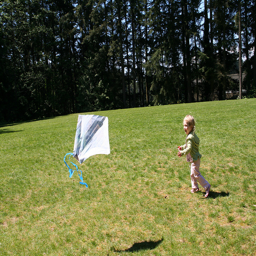
a young girl plays with her kite in a park
A little kid that is playing with a kite.
a young child in a field with a kite
A little child flying a kite above a lush green field.
A child flying a kite in an open field boarders by the woods.